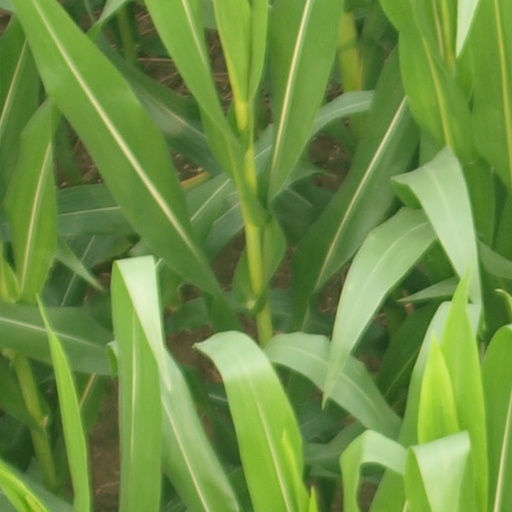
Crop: maize; corn